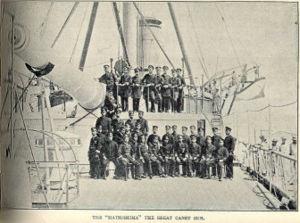
L'utilisation de l'artillerie au Japon a commencé au cours de la période Sengoku au XVIᵉ siècle et s'est développée jusqu'à nos jours.
Le canon Canet fut un type de canon mis au point par l'ingénieur français Gustave Canet, ancien directeur à la Société des Forges et Chantiers de la Méditerranée et concepteur de pièces d'artillerie dans la société Schneider et Cie au Creusot.